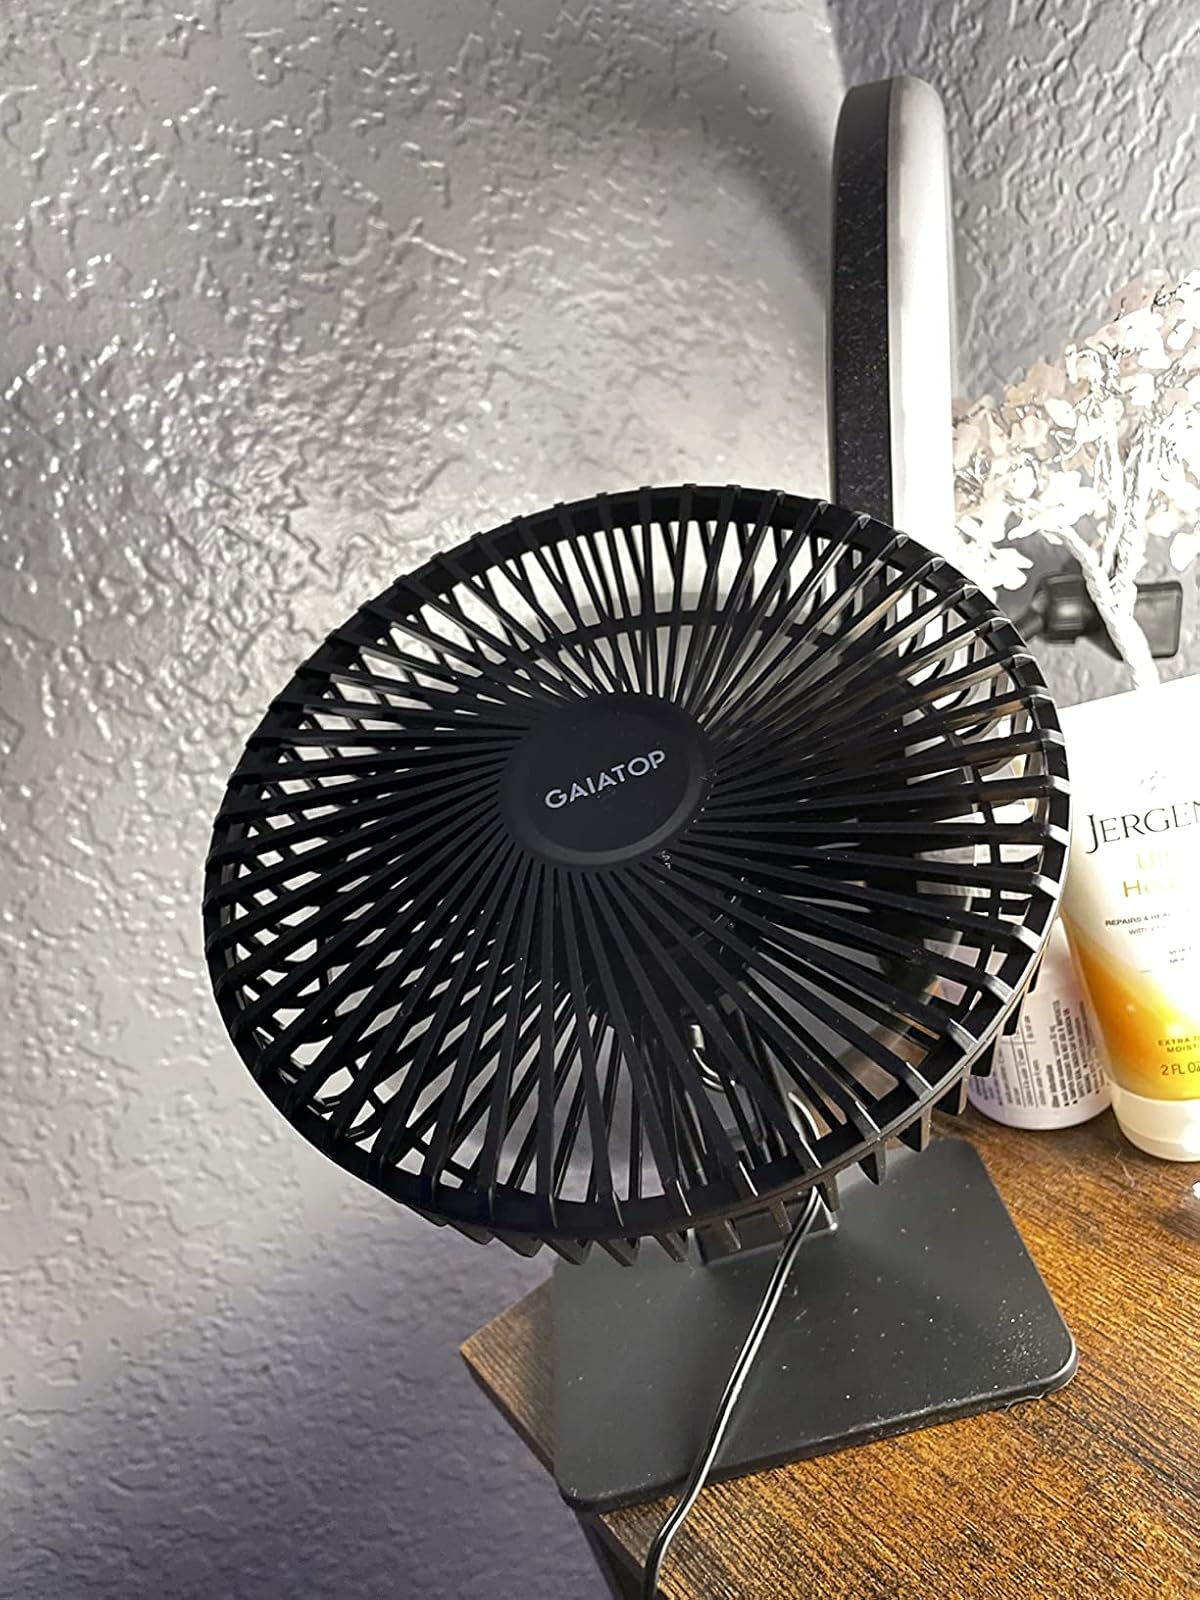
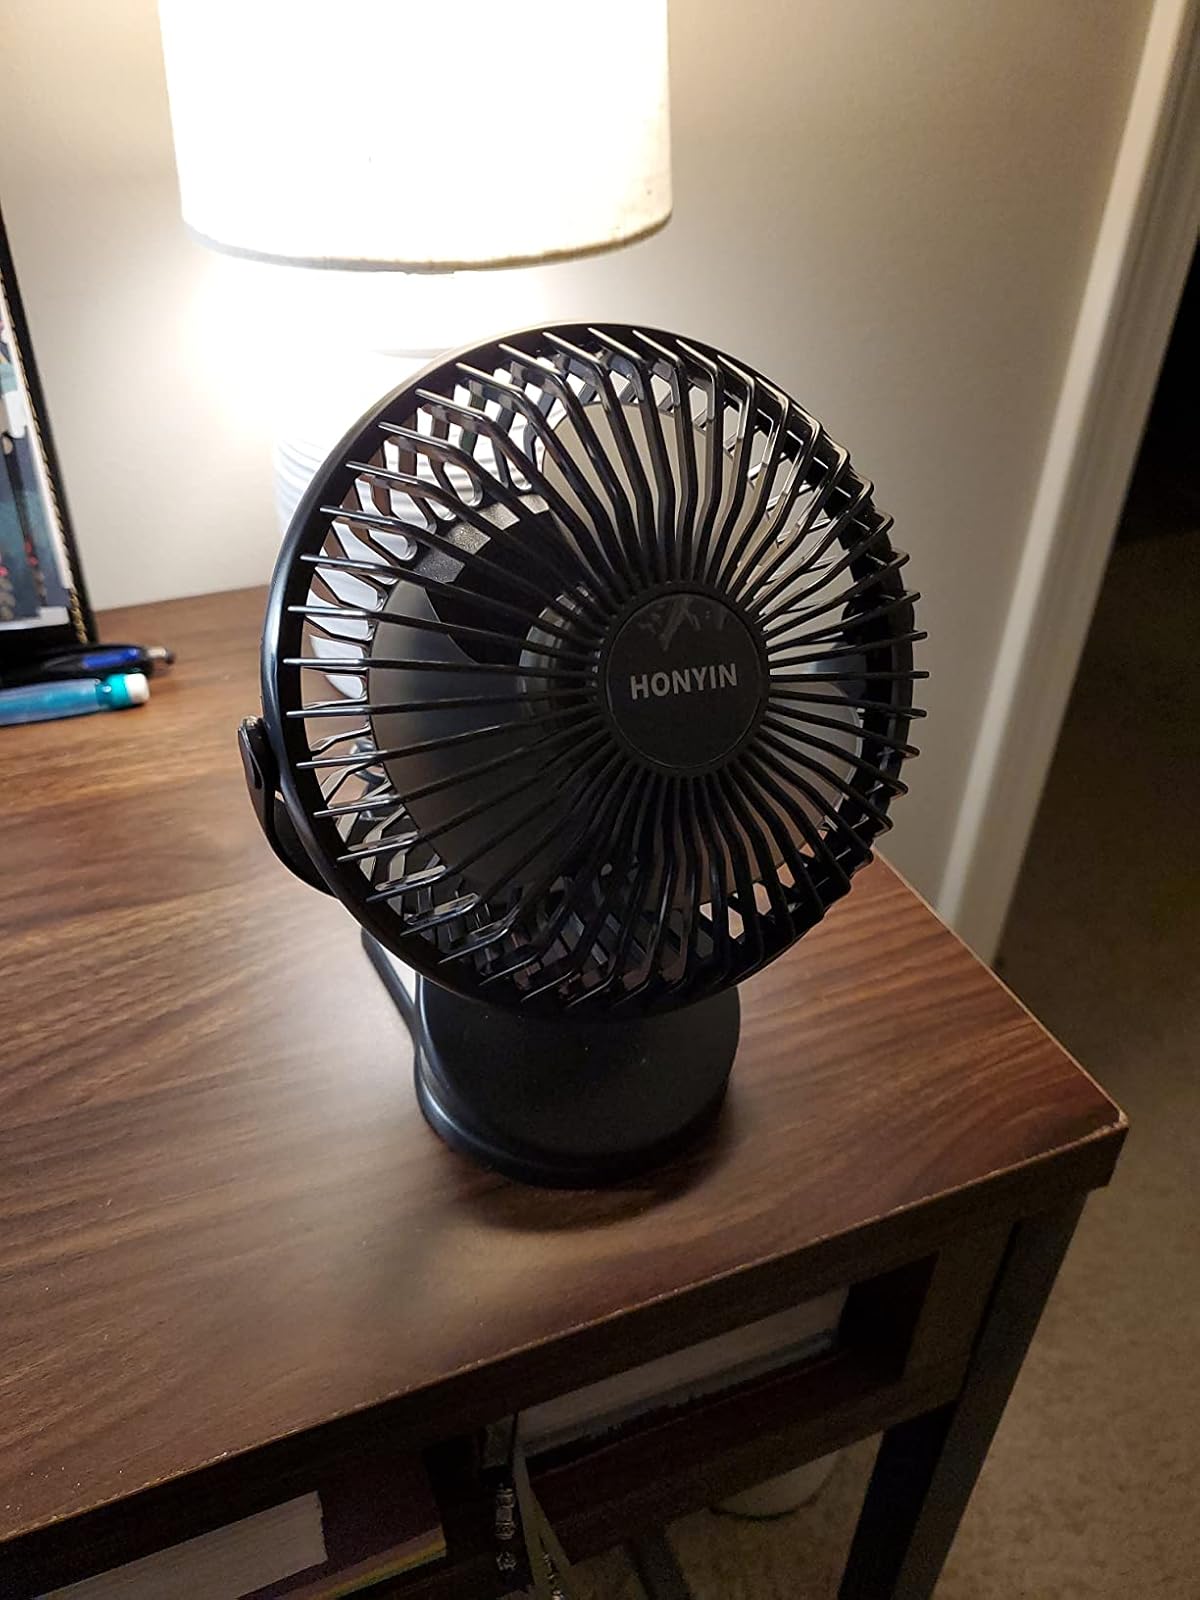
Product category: fan
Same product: no